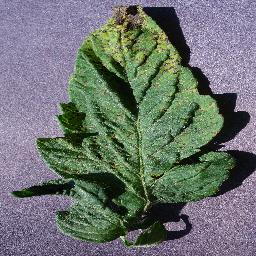
Label: Tomato___Septoria_leaf_spot